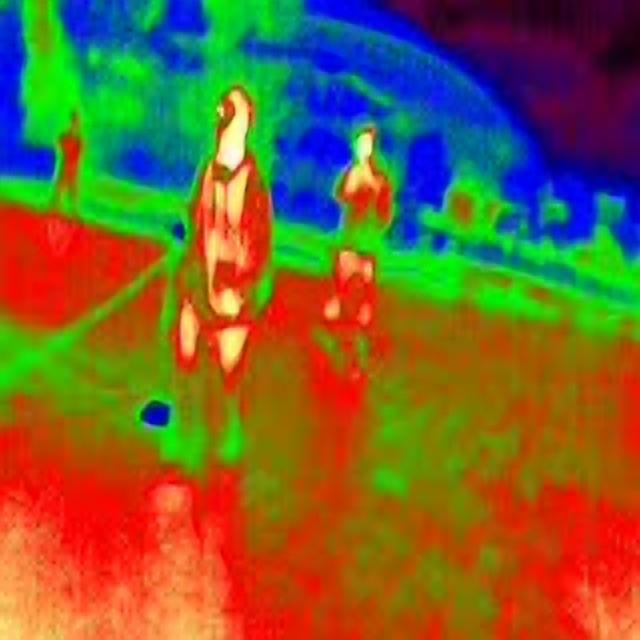
Detected objects:
label: person
label: person
label: person